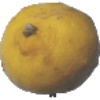
Label: lemon